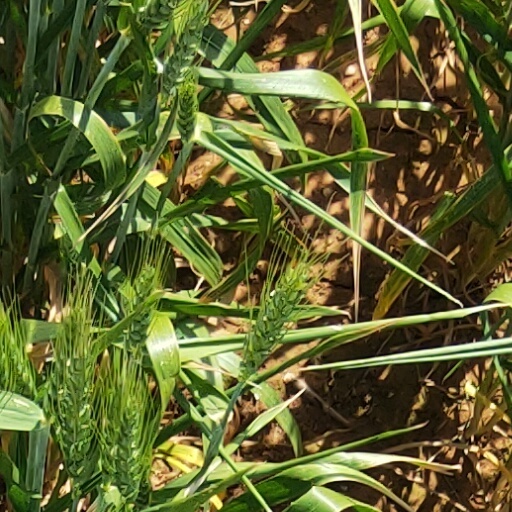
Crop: wheat